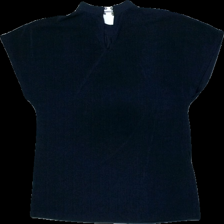
View: back
Type: Blouse
Category: Ladies
Brand: Holly And Whyte (Lindex)
Colors: Blue
Material: 100% Polyester
Cut: Regular
Size: S
Price range: 50-100
Recommended usage: Reuse
Description: Blue blouse